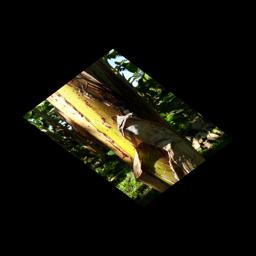
Label: PSEUDOSTEM WEEVIL